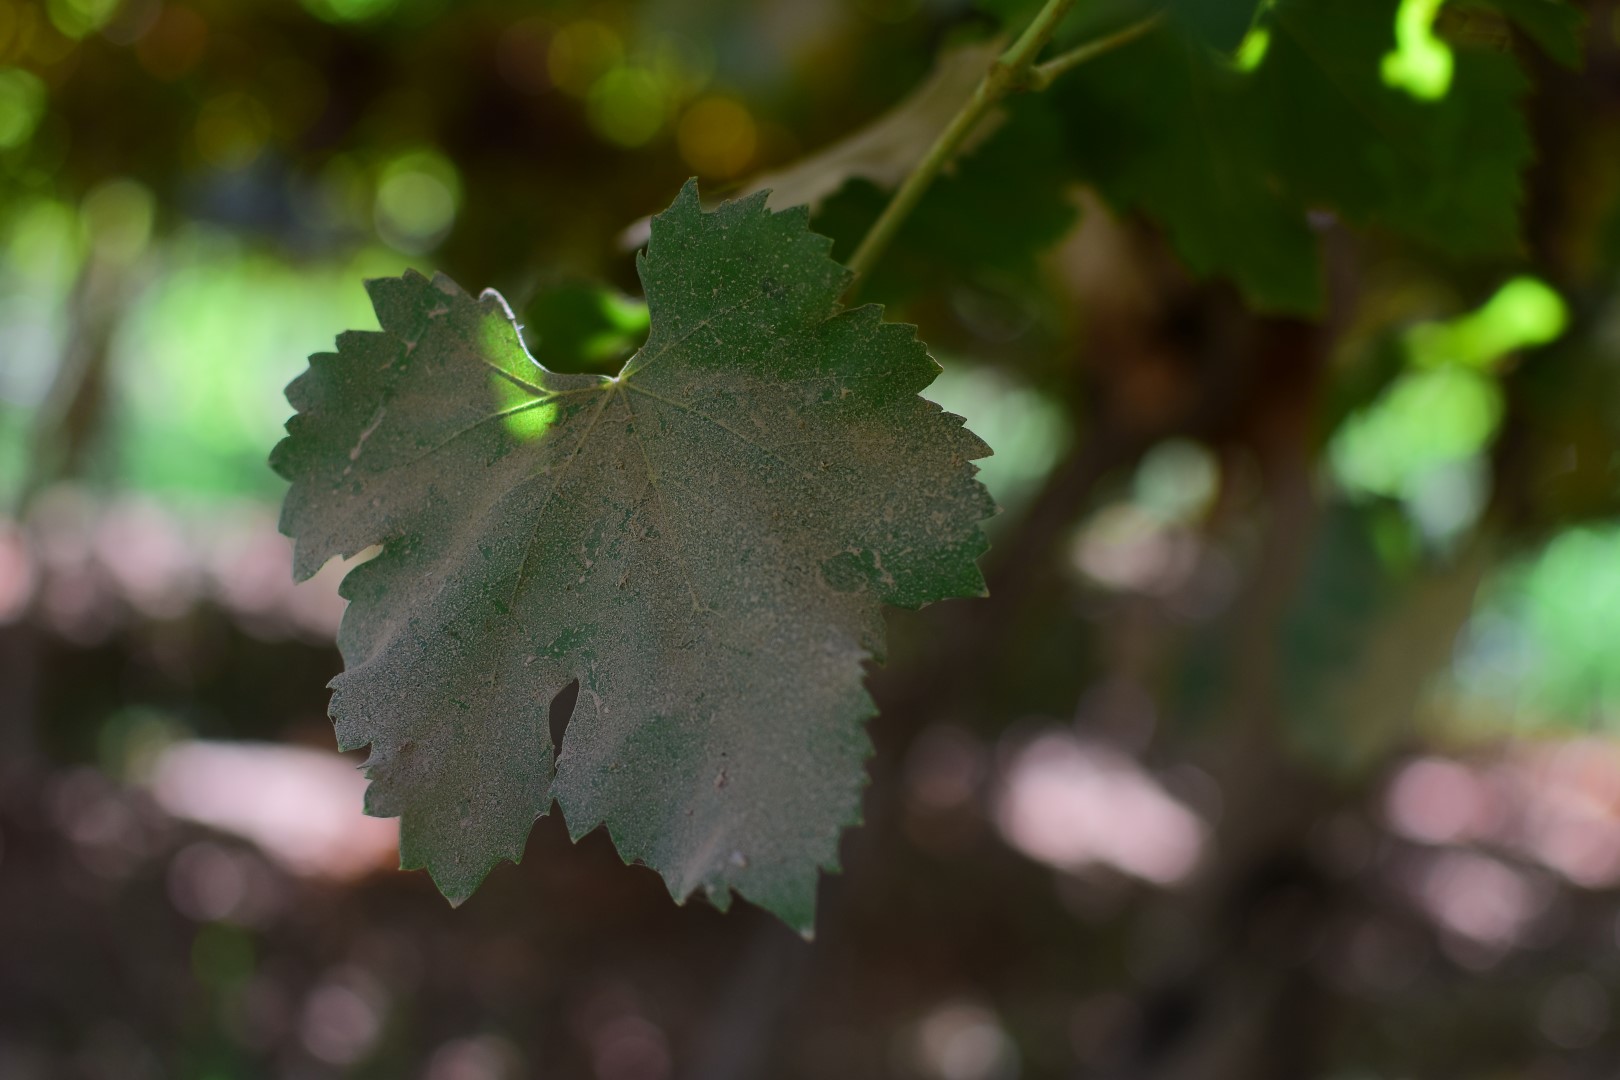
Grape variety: Frinsi